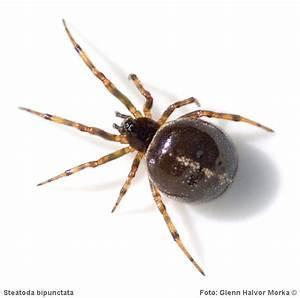
spider